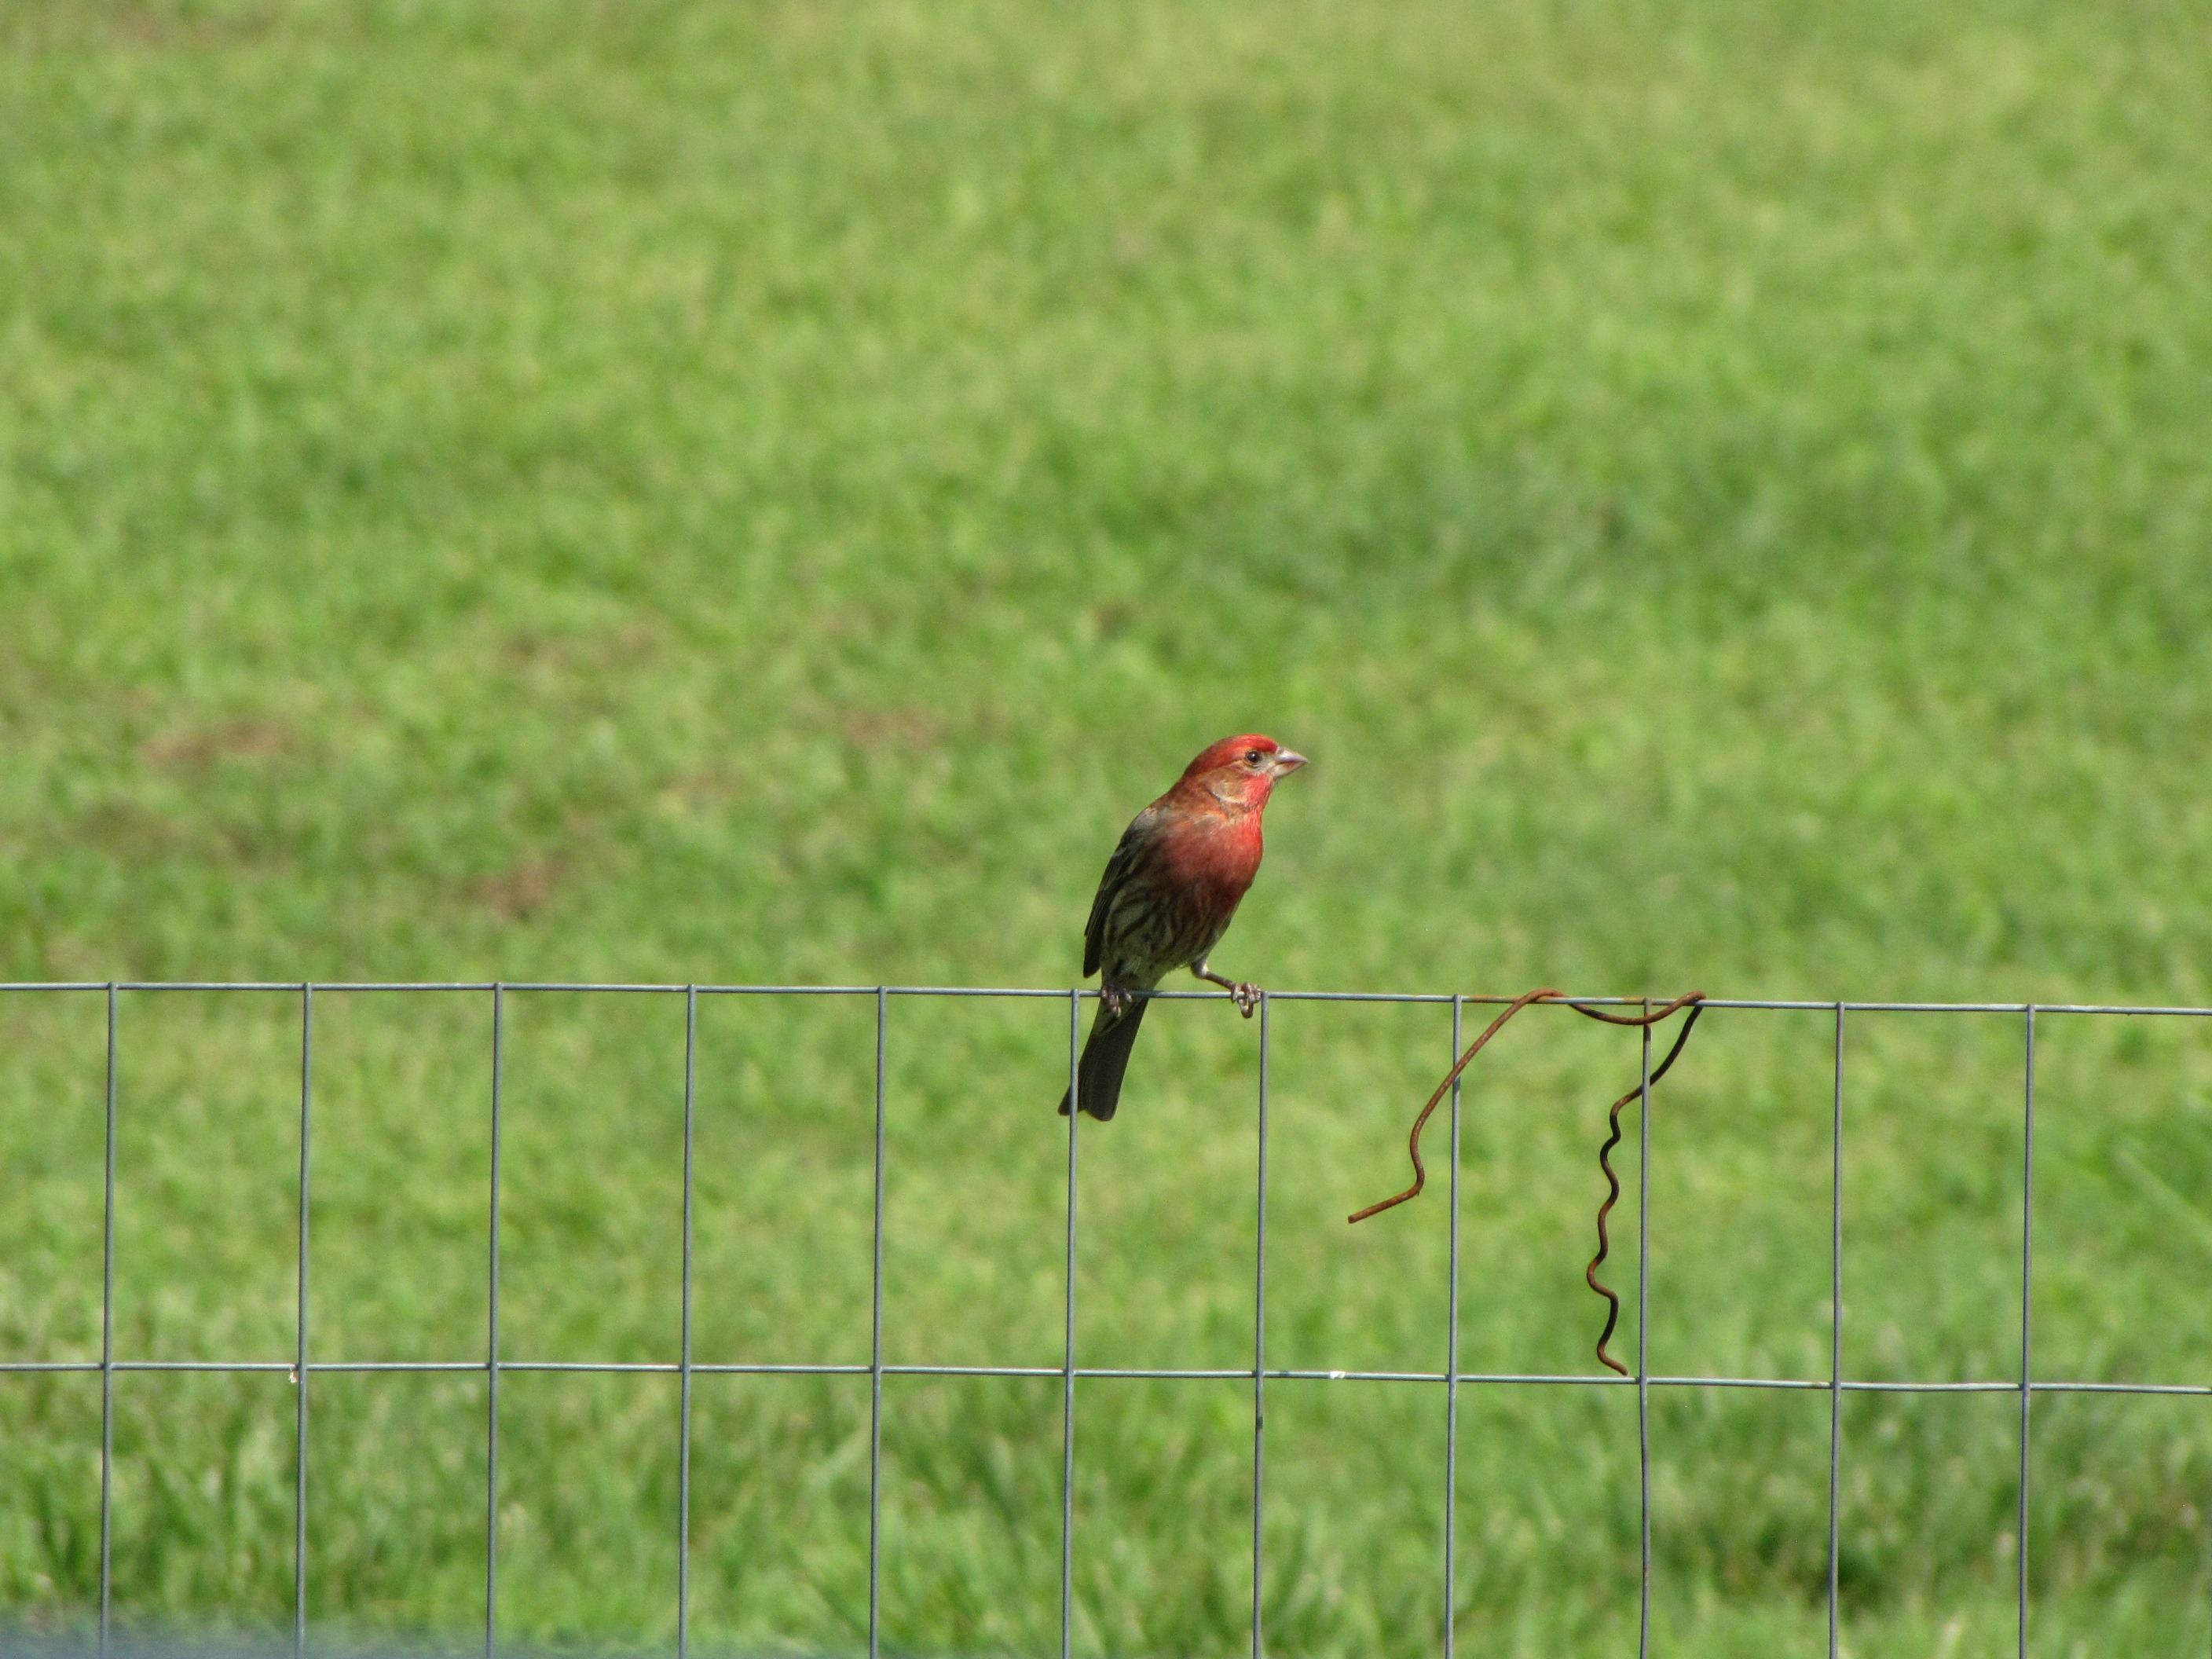
nature, outdoor, wilderness, bird, fence, prairie, animal, fly, wildlife, wild, beak, mammal, freedom, feather, avian, fauna, majestic, wings, vertebrate, creature, perching bird, house finch